Minignan Department

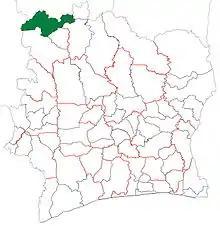
Minignan Department upon its creation in 2005. It kept these boundaries until 2011, but other subdivision boundary changes began to be made in 2008.

Minignan Department was created in 2005 as a second-level subdivision via a split-off from Odienné Department. At its creation, it was part of Denguélé Region.